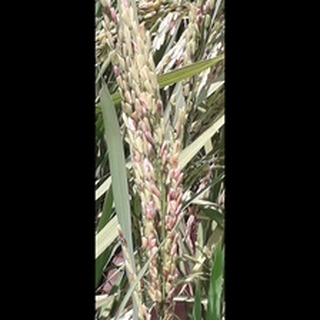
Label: diseased_rice